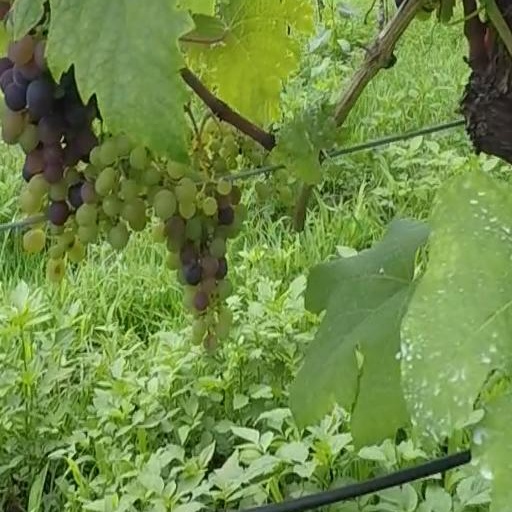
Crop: grape